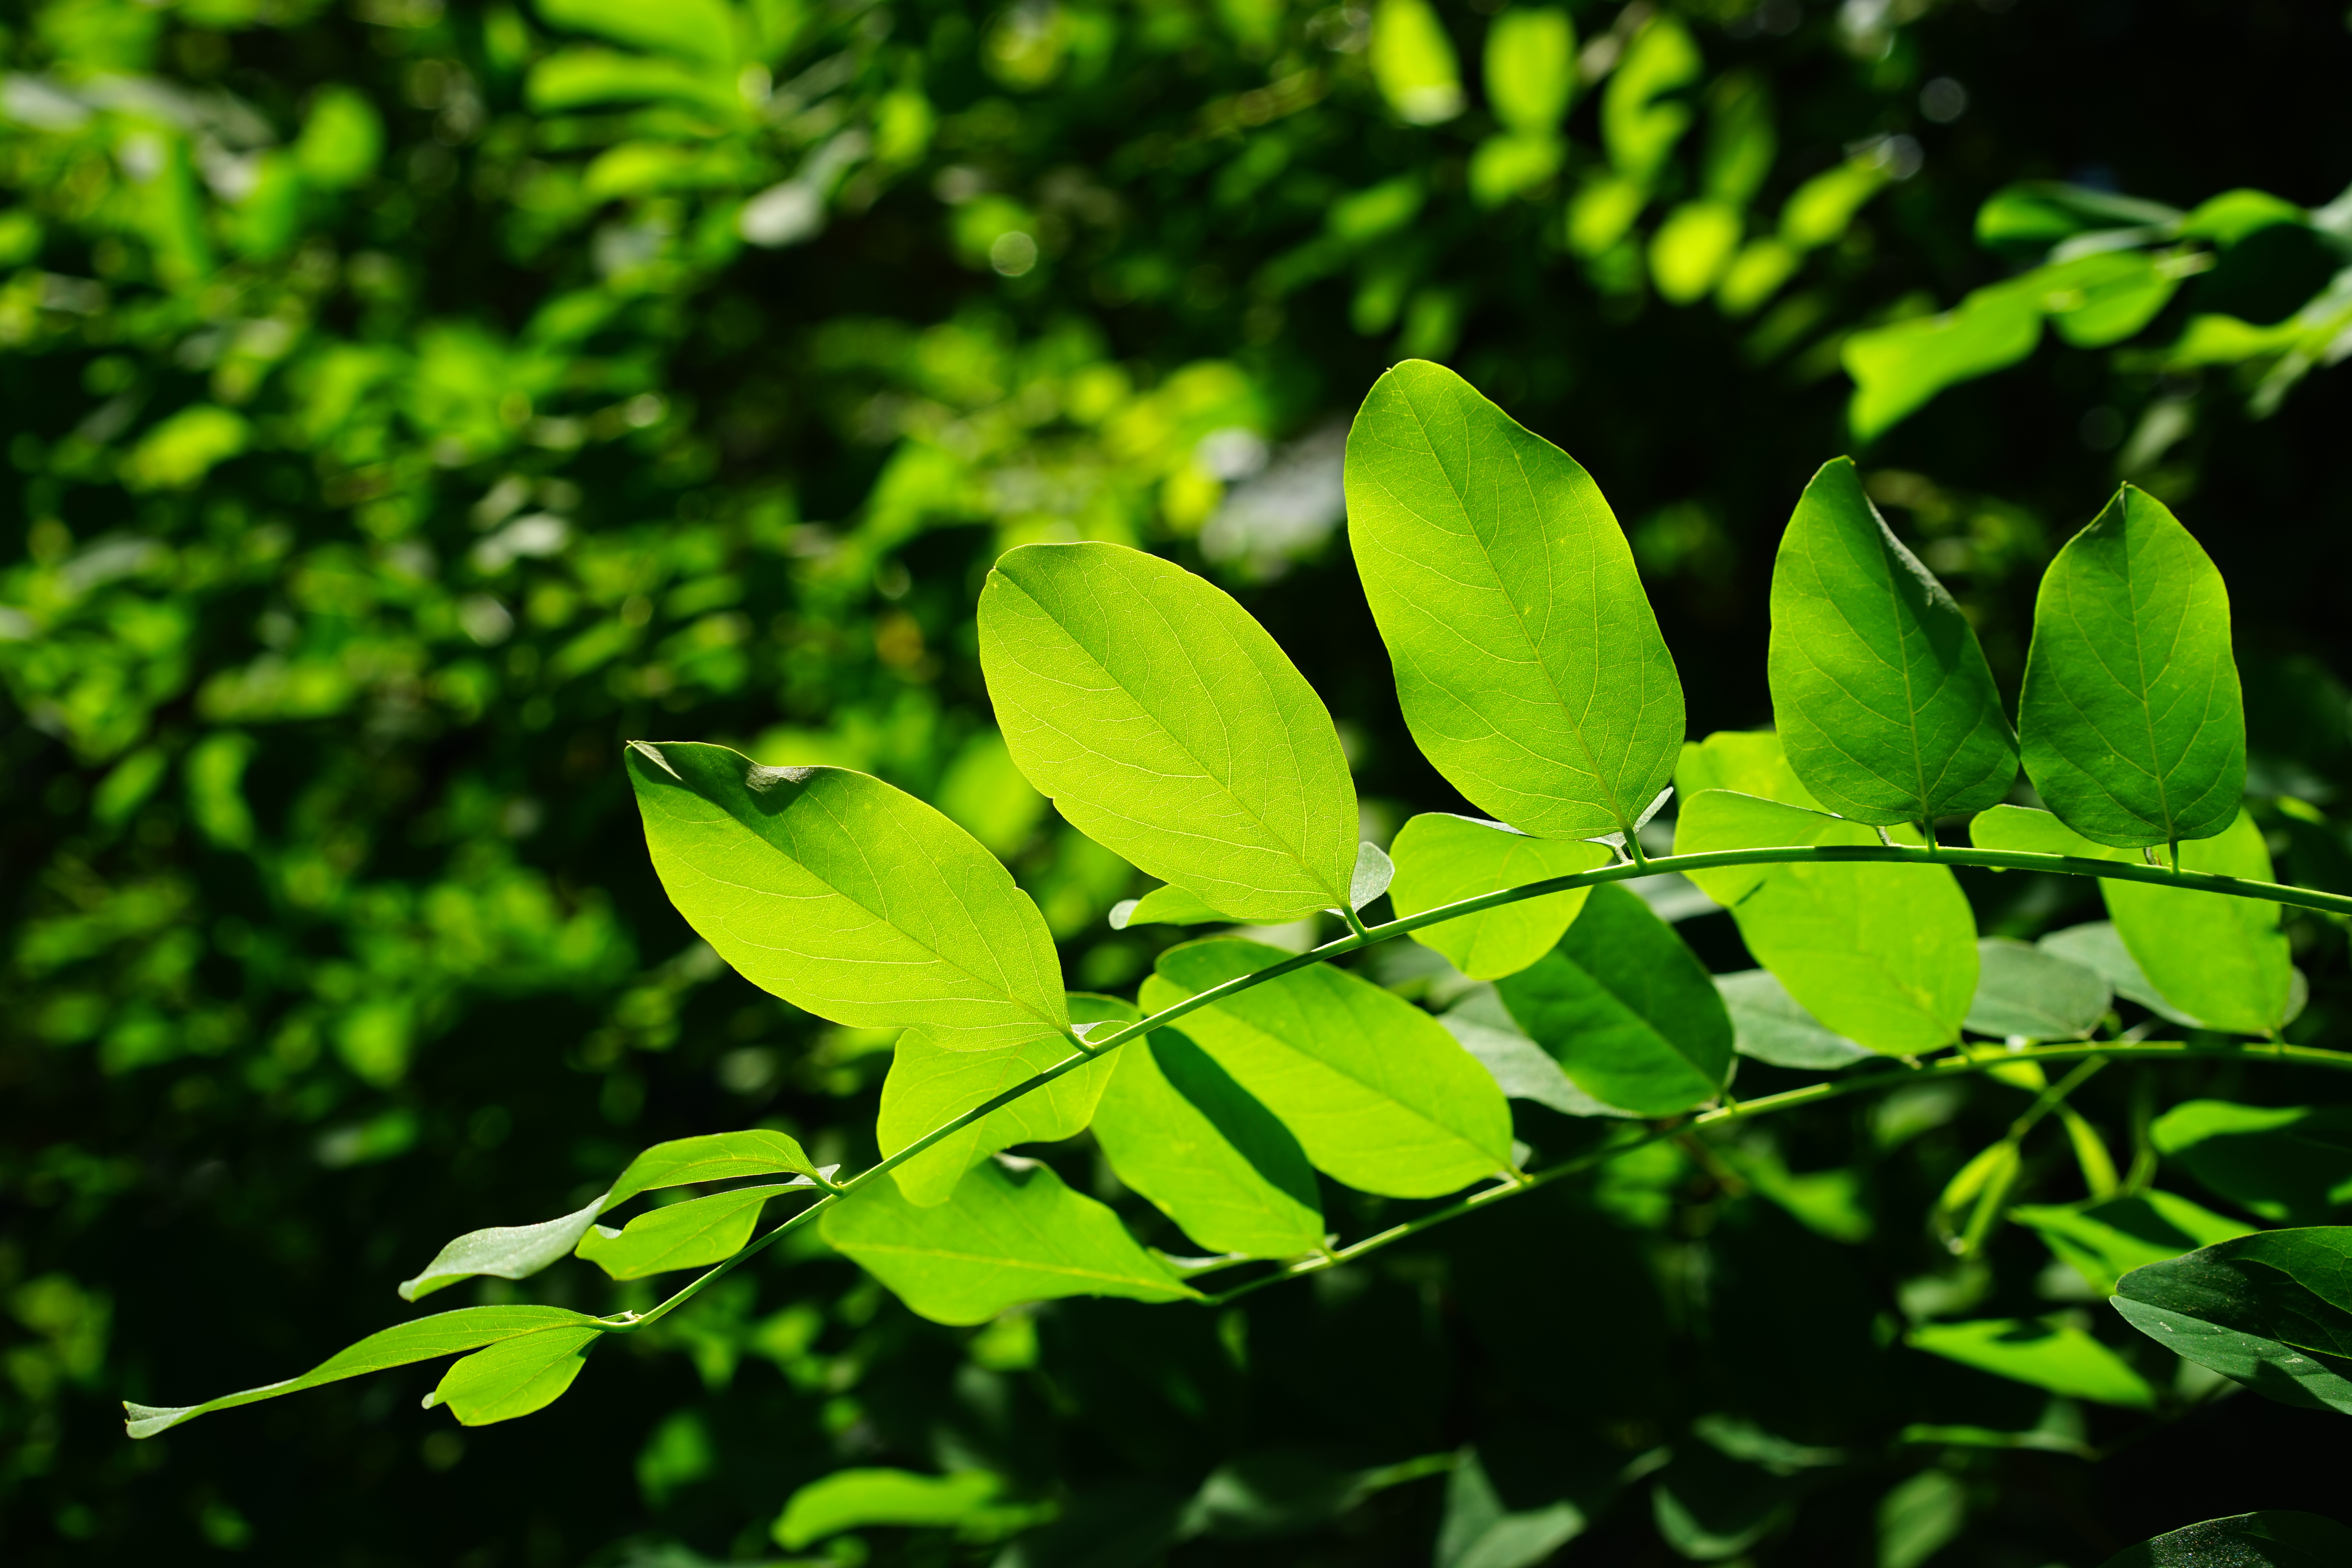
tree, nature, forest, grass, branch, light, plant, sunlight, leaf, flower, summer, green, produce, evergreen, botany, chlorophyll, flora, deciduous tree, leaves, translucent, shrub, bright, deciduous, details, bees, filigree, light green, back light, macro photography, ornamental plant, shades of green, legume, leaf structures, ornamental tree, flowering plant, maidenhair tree, fabaceae, dark green, shine through, leaf veins, bright green, robinia pseudoacacia, robinia, summer green deciduous tree, park tree, summer tree, false acacia, common maple, silver rain, early summer pasture plant, leaf green, general schotendorn, summer green, woody plant, land plant